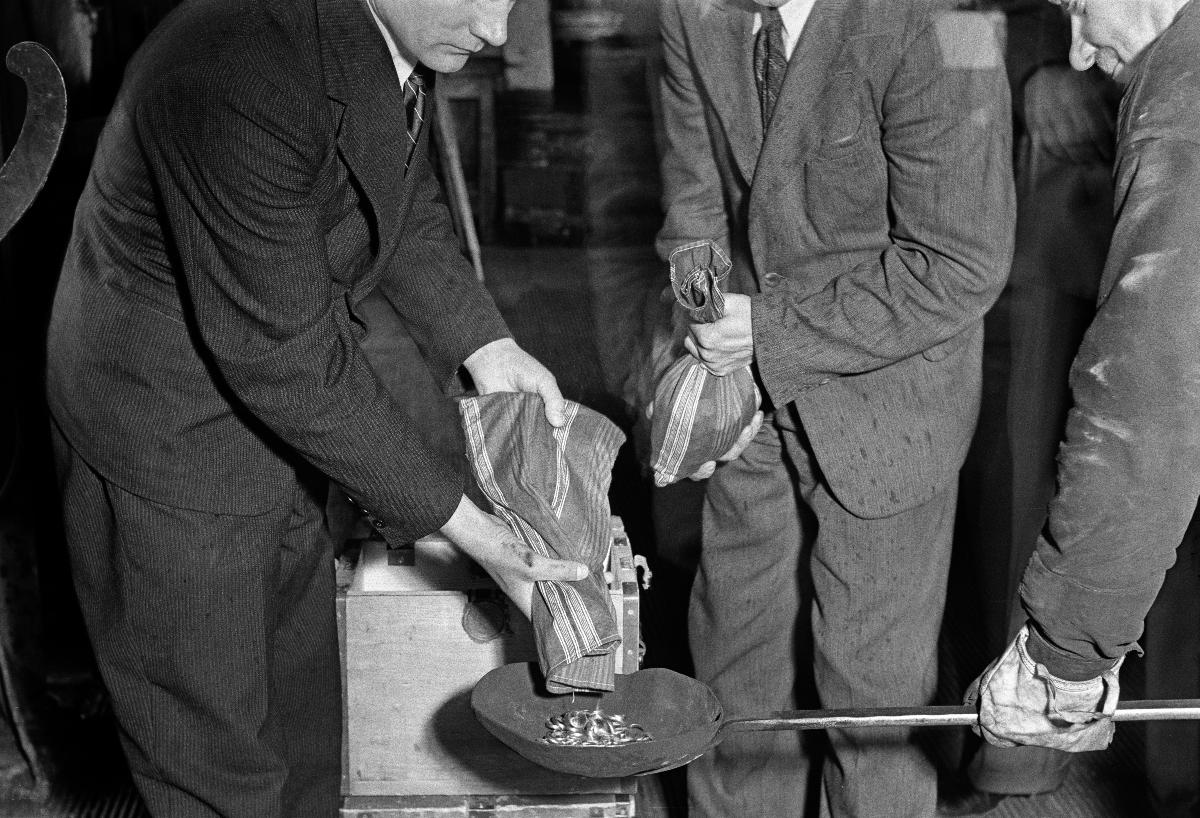
Kultaa sulatetaan Rahapajassa
Guld smältes ner i Myntverket; Gold is being melted at Mint of Finland
sisällön kuvaus: Kansalaisten jälleenrakennukseen lahjoittamia kultakoruja ja kultaesineitä sulatetaan Suomen Rahapajassa Helsingissä heinäkuussa 1940. content description: Gold jewellery and gold objects donated by Finnish citizens for reconstruction work are melted at Mint of Finland in Helsinki in July 1940. innehållsbeskrivning: Guldsmycken och guldföremål som donerats av medborgarna för återuppbyggnadsarbete smältes i Myntverket i Helsingfors juli 1940.
Kuvaaja: Sundström, Hugo, kuvaaja
Vuosi: 1940
Paikka: Suomi, Uusimaa, Helsinki
Aiheet: HBL; jalometallit; kulta; sulatus; kultakeräys; välirauha; noble metals; gold; smelting; Interim Peace; bullion; melting; gold melting; gold collection; interim peace time; ädelmetaller; guld; smältning (verksamhet); freden mellan vinter- och fortsättningskriget; guldsmältning; smältning; guldinsamlingen; mellankrigstiden